Yemeni revolution

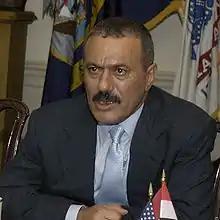
Ali Abdullah Saleh had been President of Yemen from 1990 to 2012, and President of North Yemen from 1978 to 1990

In 2010, Yemen had the fourth lowest Human Development Index rating in the Arab world after Sudan, Djibouti and Mauritania.